Oregon Republican Party

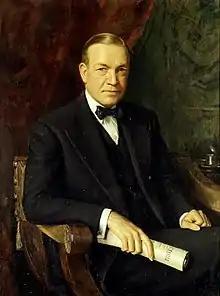

The early 20th century saw a period of significant Republican leadership in Oregon. The Republican Party controlled the Governor's office from 1939 to 1957 with multiple Governors throughout other parts of the century as well.